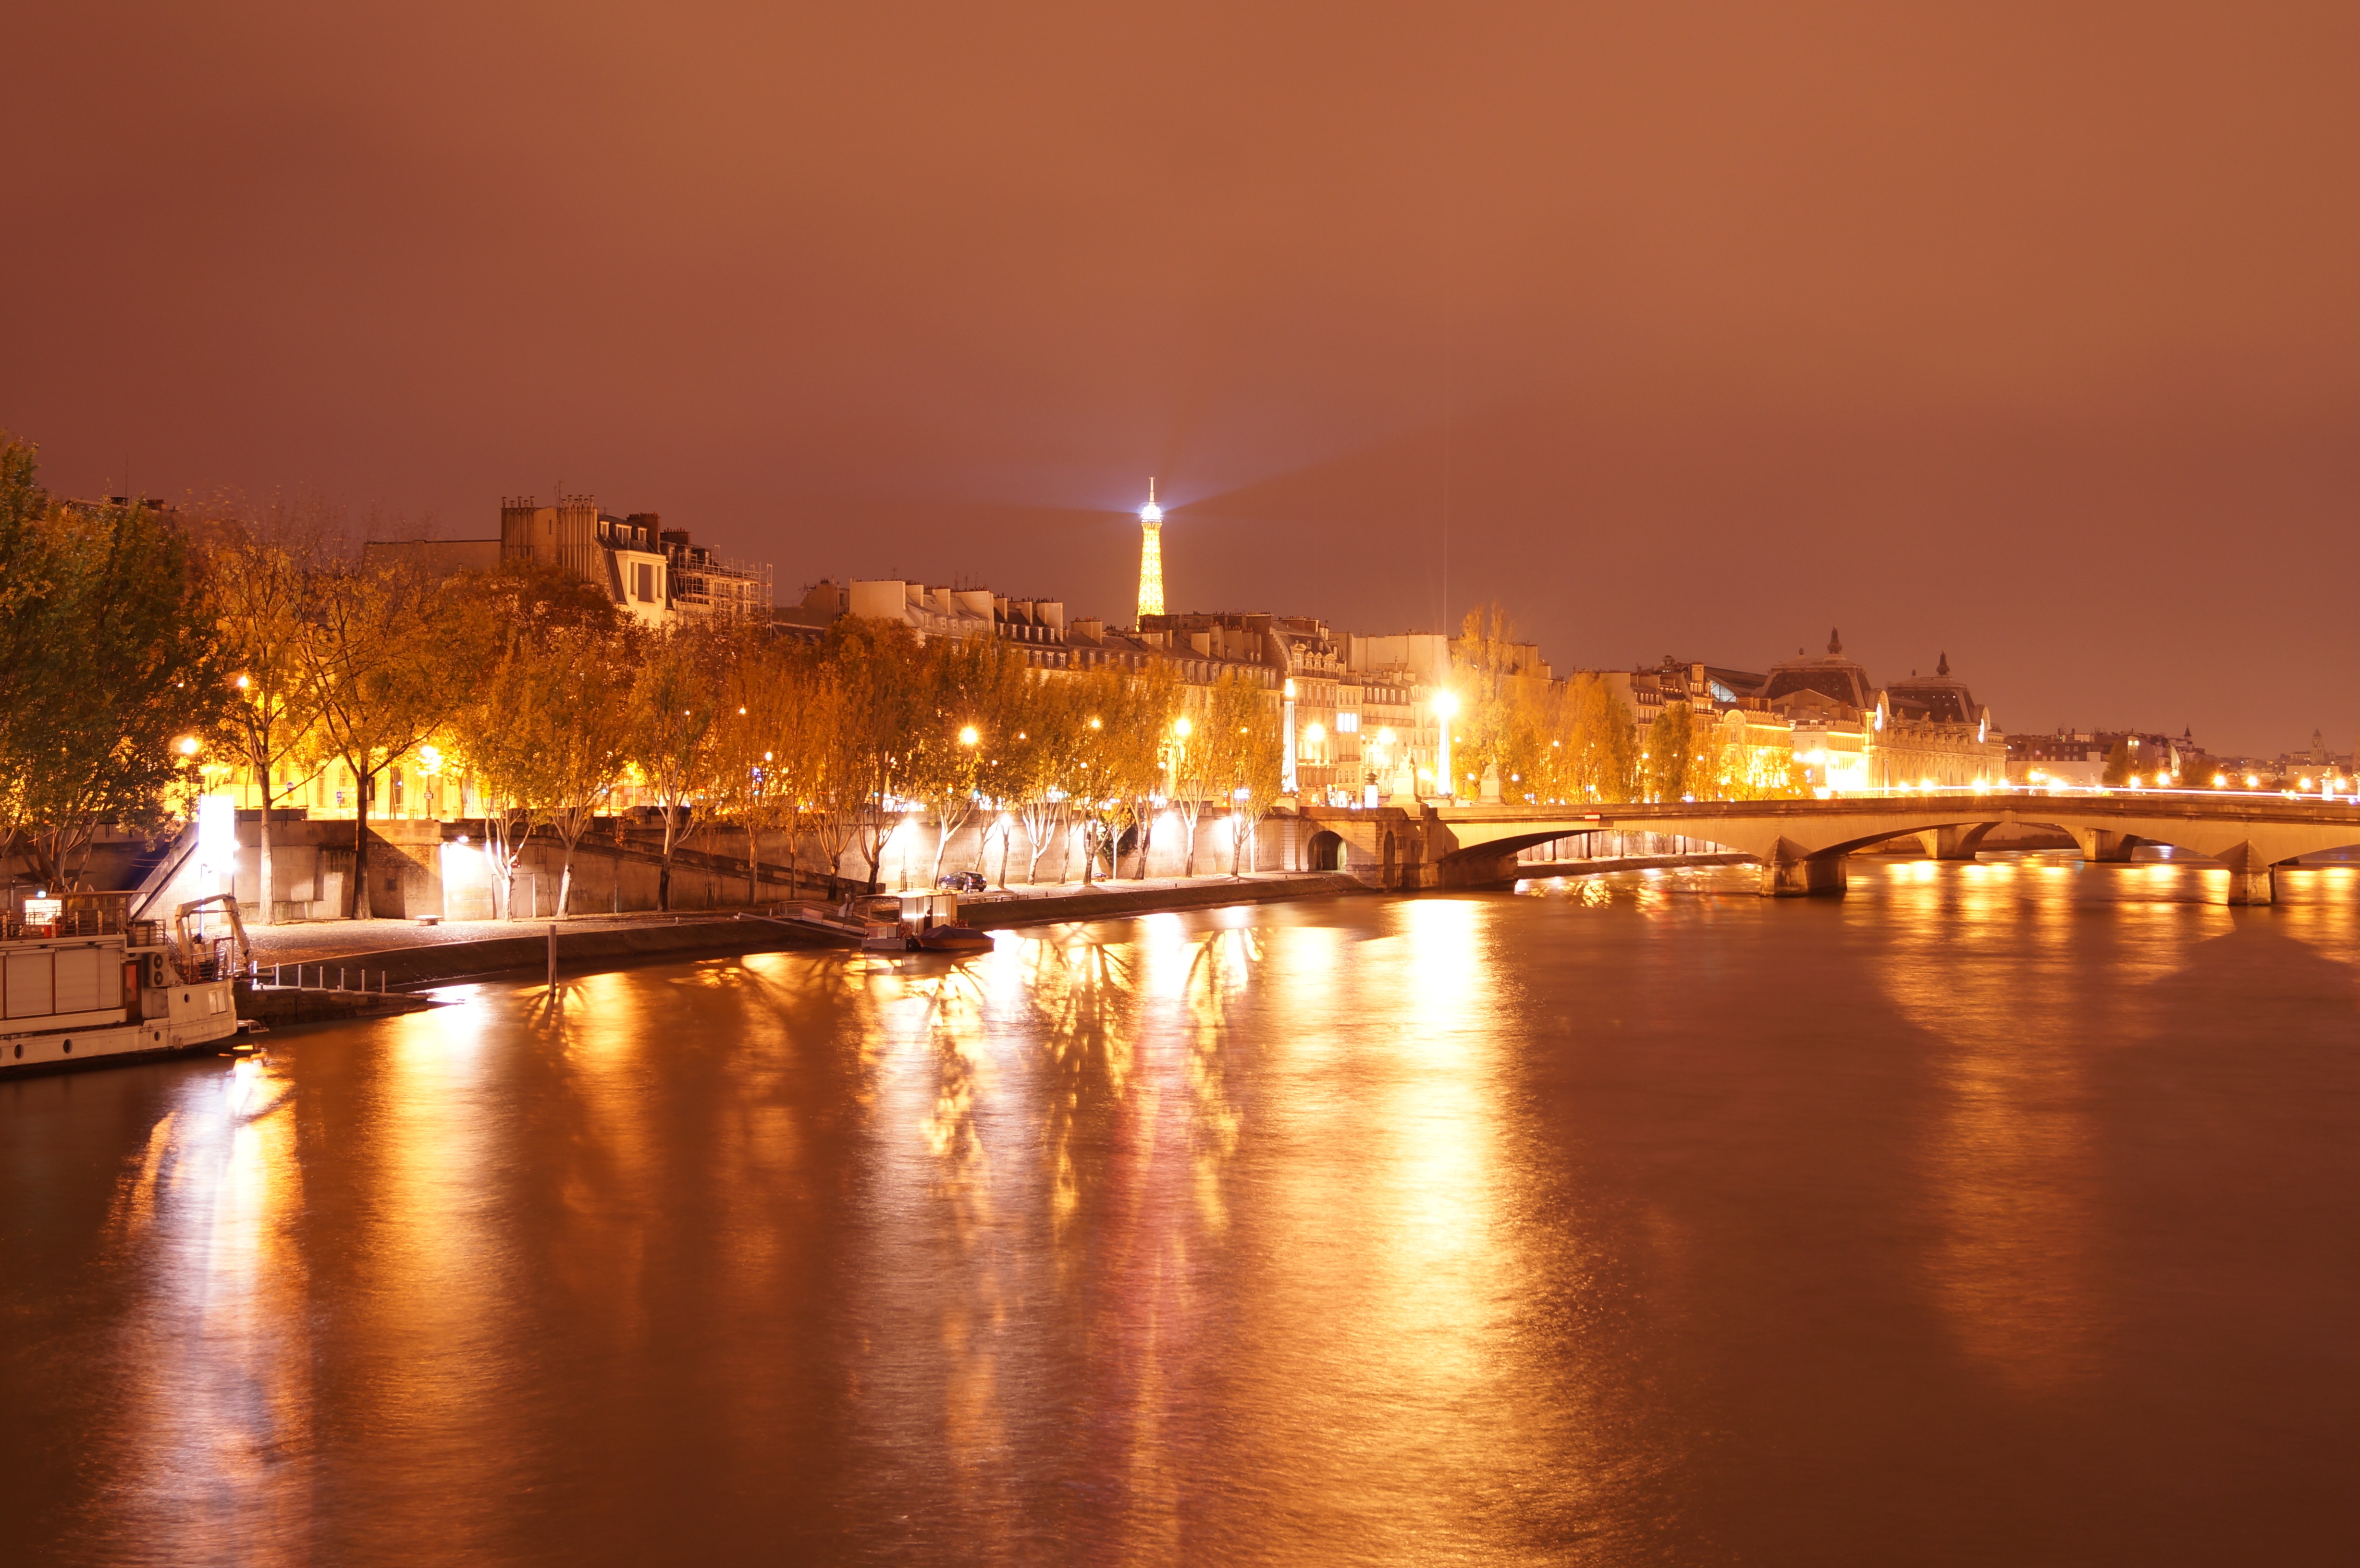
sea, water, architecture, sunset, bridge, skyline, night, morning, view, dawn, city, eiffel tower, paris, urban, river, cityscape, dusk, france, europe, evening, reflection, tower, waterway, capital, seine, french, human settlement